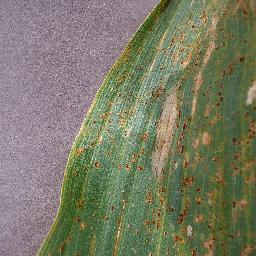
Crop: corn
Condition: (maize)_northern_blight